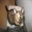
Label: cat